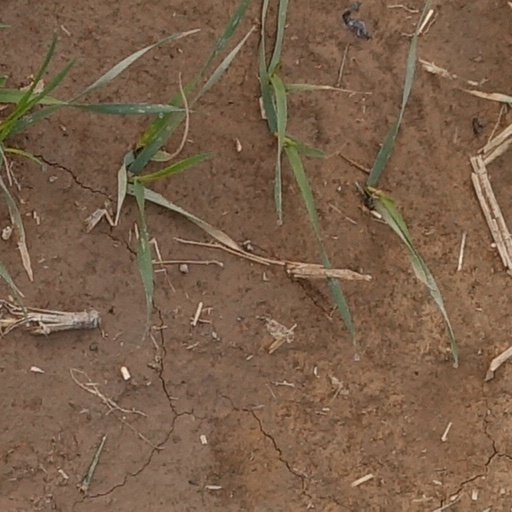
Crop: wheat